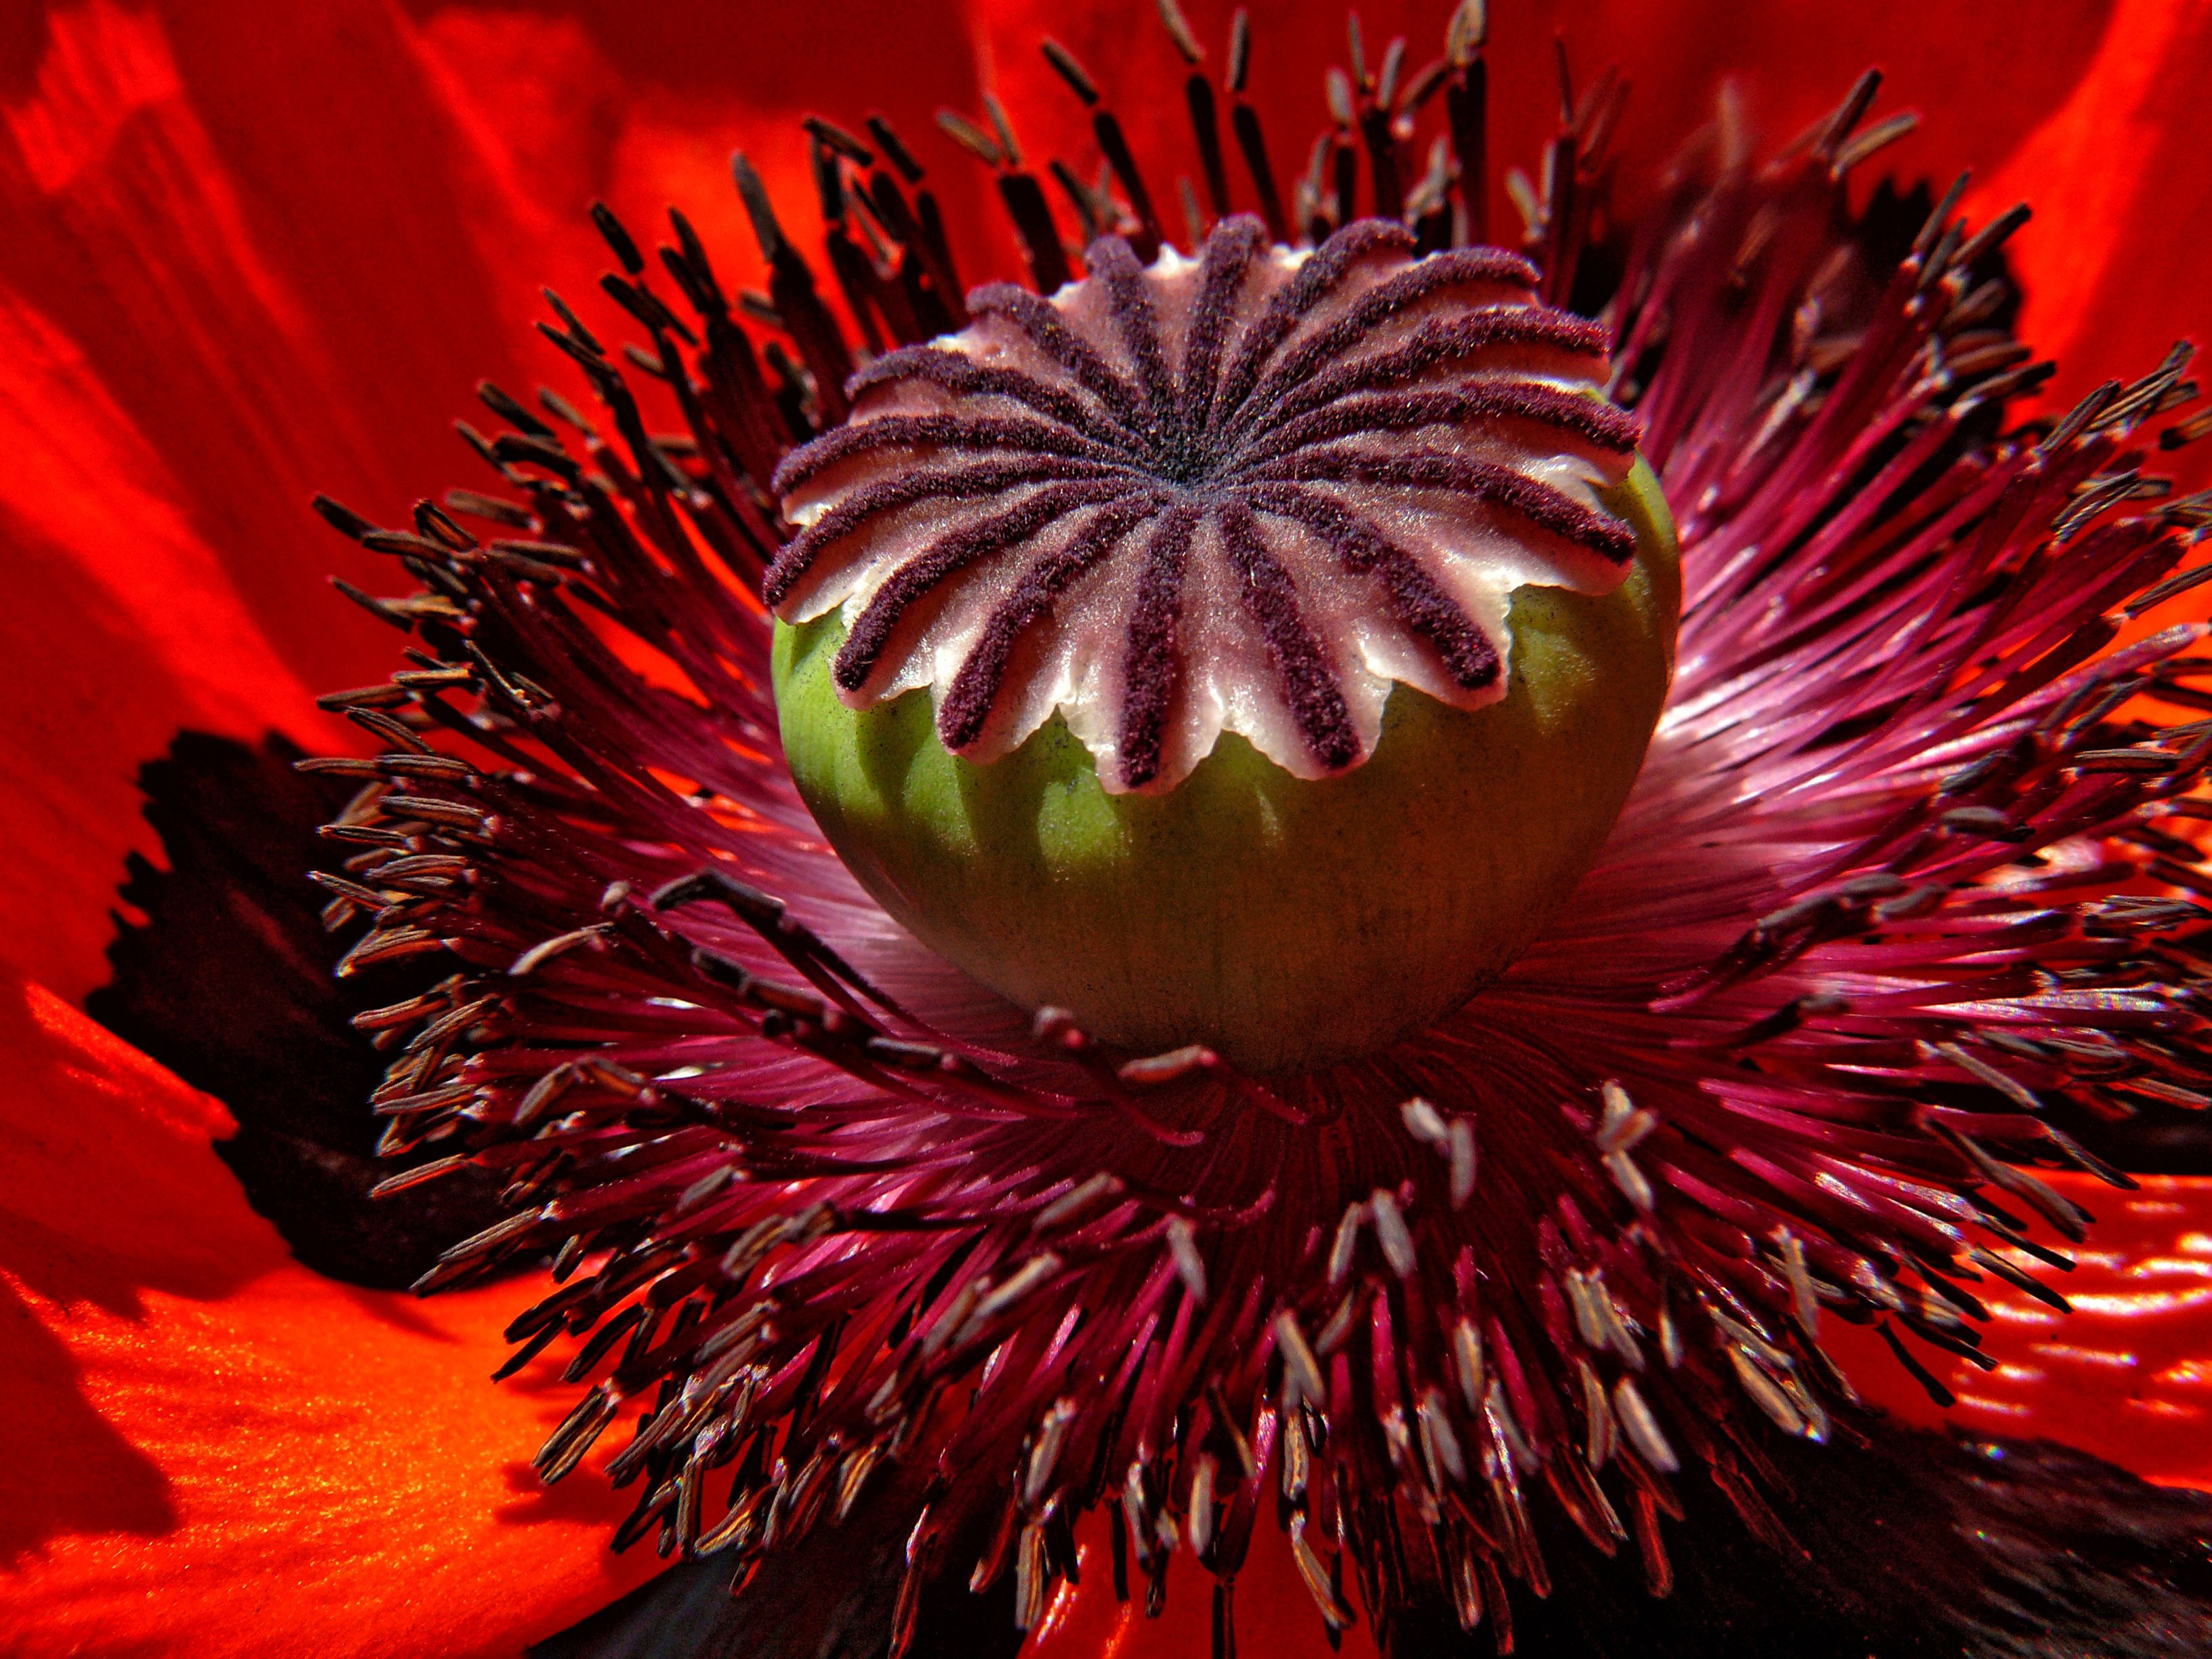
blossom, plant, flower, petal, bloom, red, macro, flora, close up, poppy, macro photography, flowering plant, daisy family, land plant